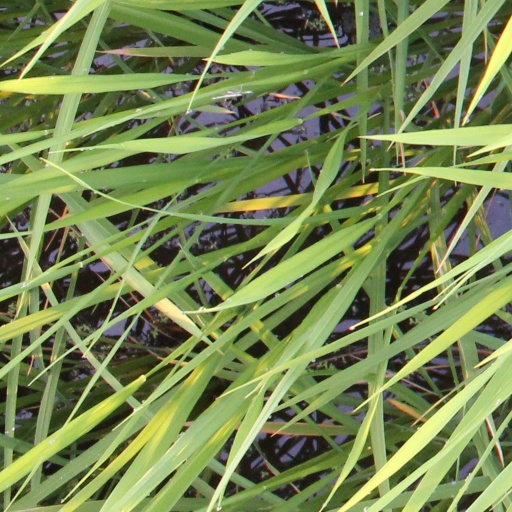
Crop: rice